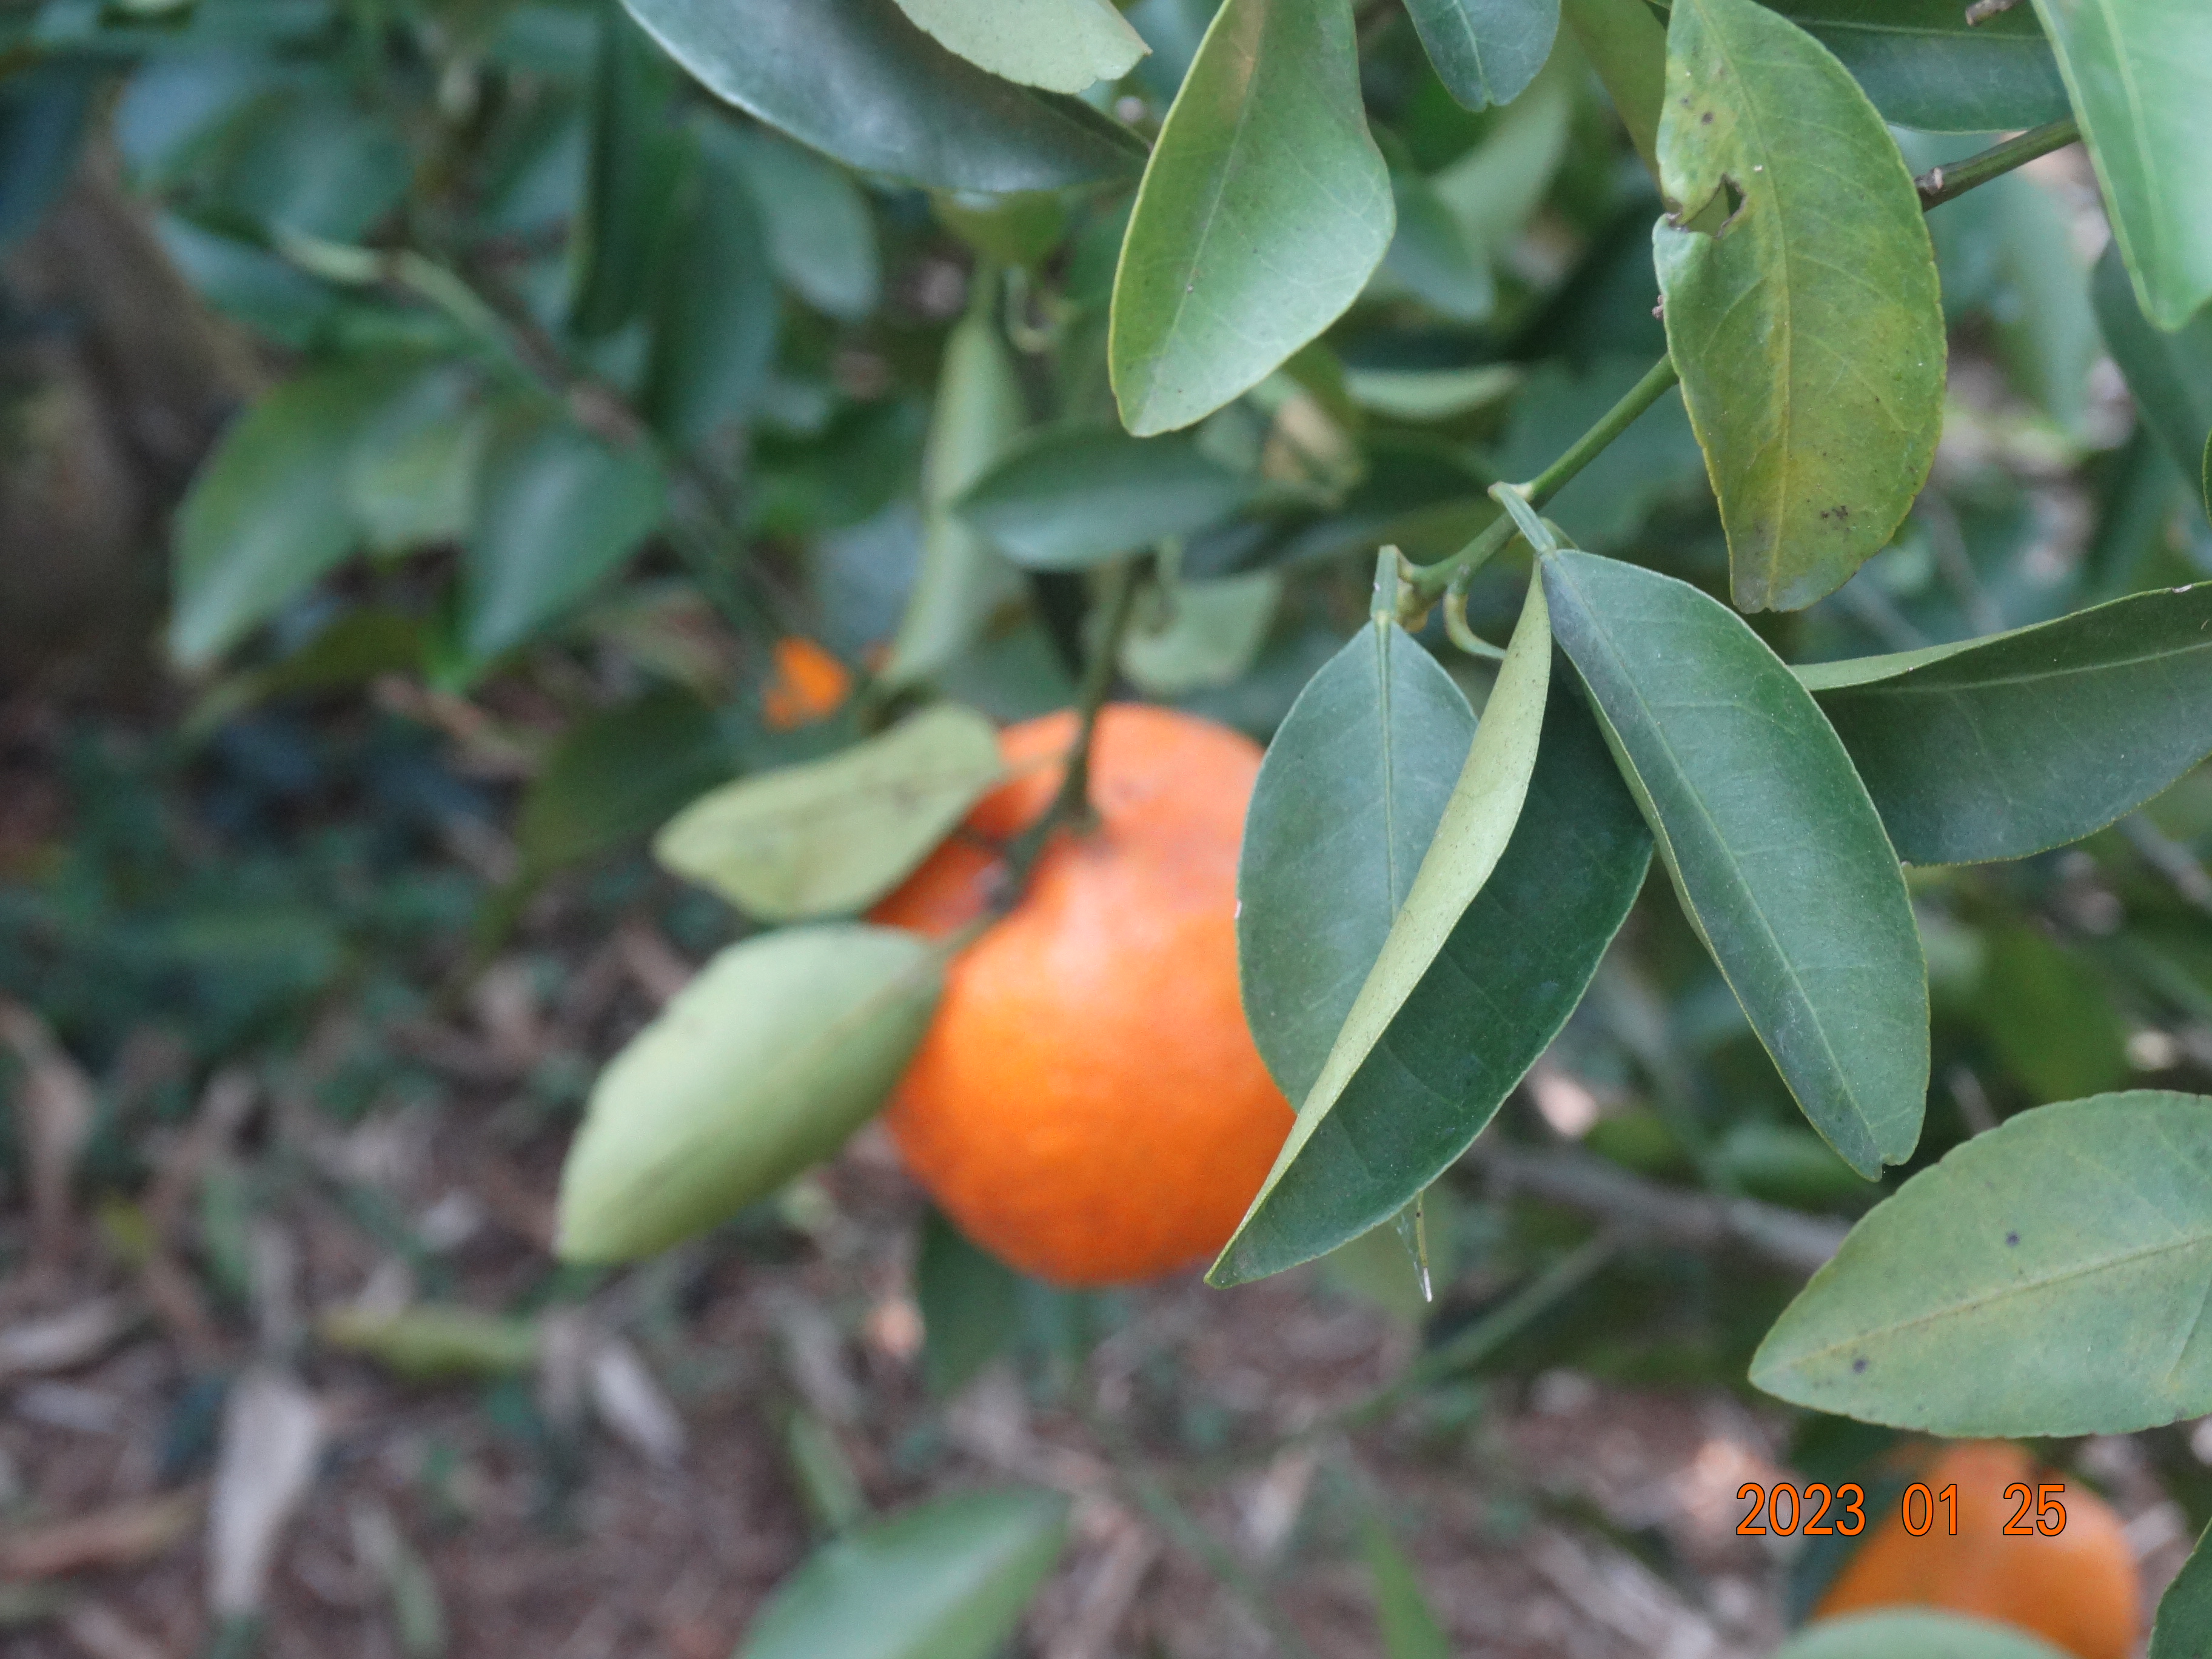
Citrus fruit variety: ponkan